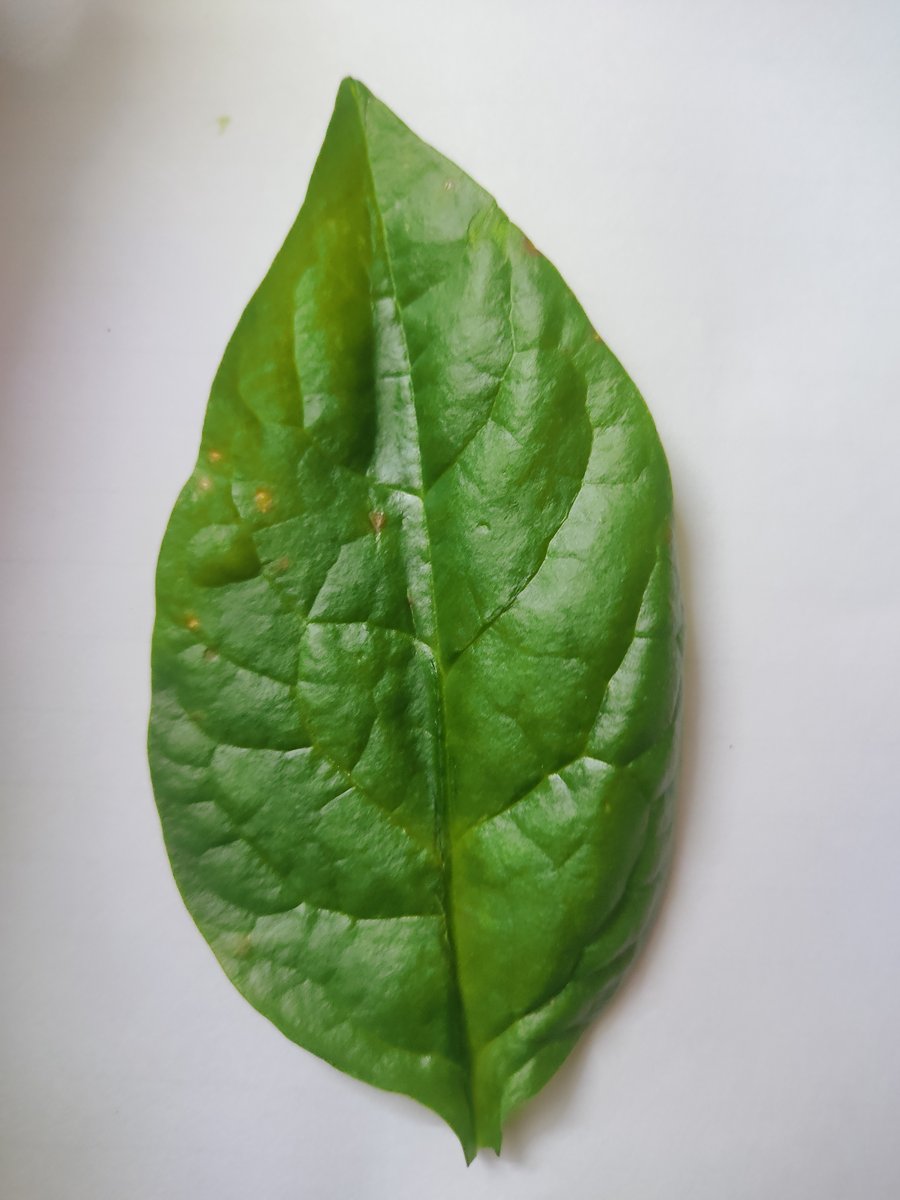
Label: Bacterial-Spot